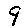
Label: 9